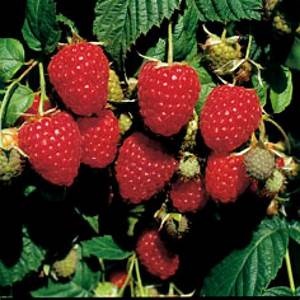
Label: raspberry